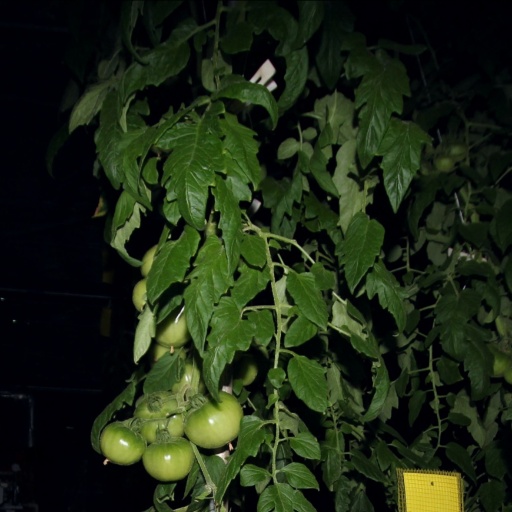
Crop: tomato